Jeep Wagoneer (SJ)

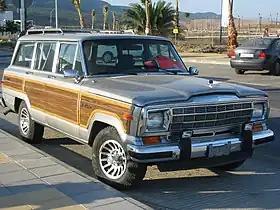
1991 Jeep Grand Wagoneer

The last model year developed under AMC, 1987, was also the 25th anniversary of the Wagoneer design. Standard equipment included the V8 engine and self-sealing Michelin "Tru Seal" P235/75R 15 radial tires. The sound system included a new AM/FM electronically-tuned stereo with a Dolby cassette player and four Jensen speakers. The exterior featured revised woodgrained sides in "marine teak" with new nameplates and V8 badges. On the inside were new tan or cordovan trims that replaced the honey and garnet colors, while the interior assist pulls on the door panels were removed. A combined 14,265 units were built by AMC and Chrysler for 1987.